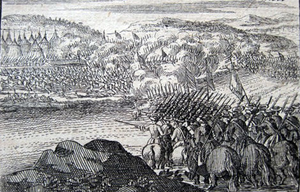
Holowczyn est un village du Raïon de Byalynichy dans la Région de Mogilev en Biélorussie. La population totale s'élève à 511 habitants. Il est situé à 18 kilomètres au nord-est de Belynichi et 26 kilomètres de Mogilev.